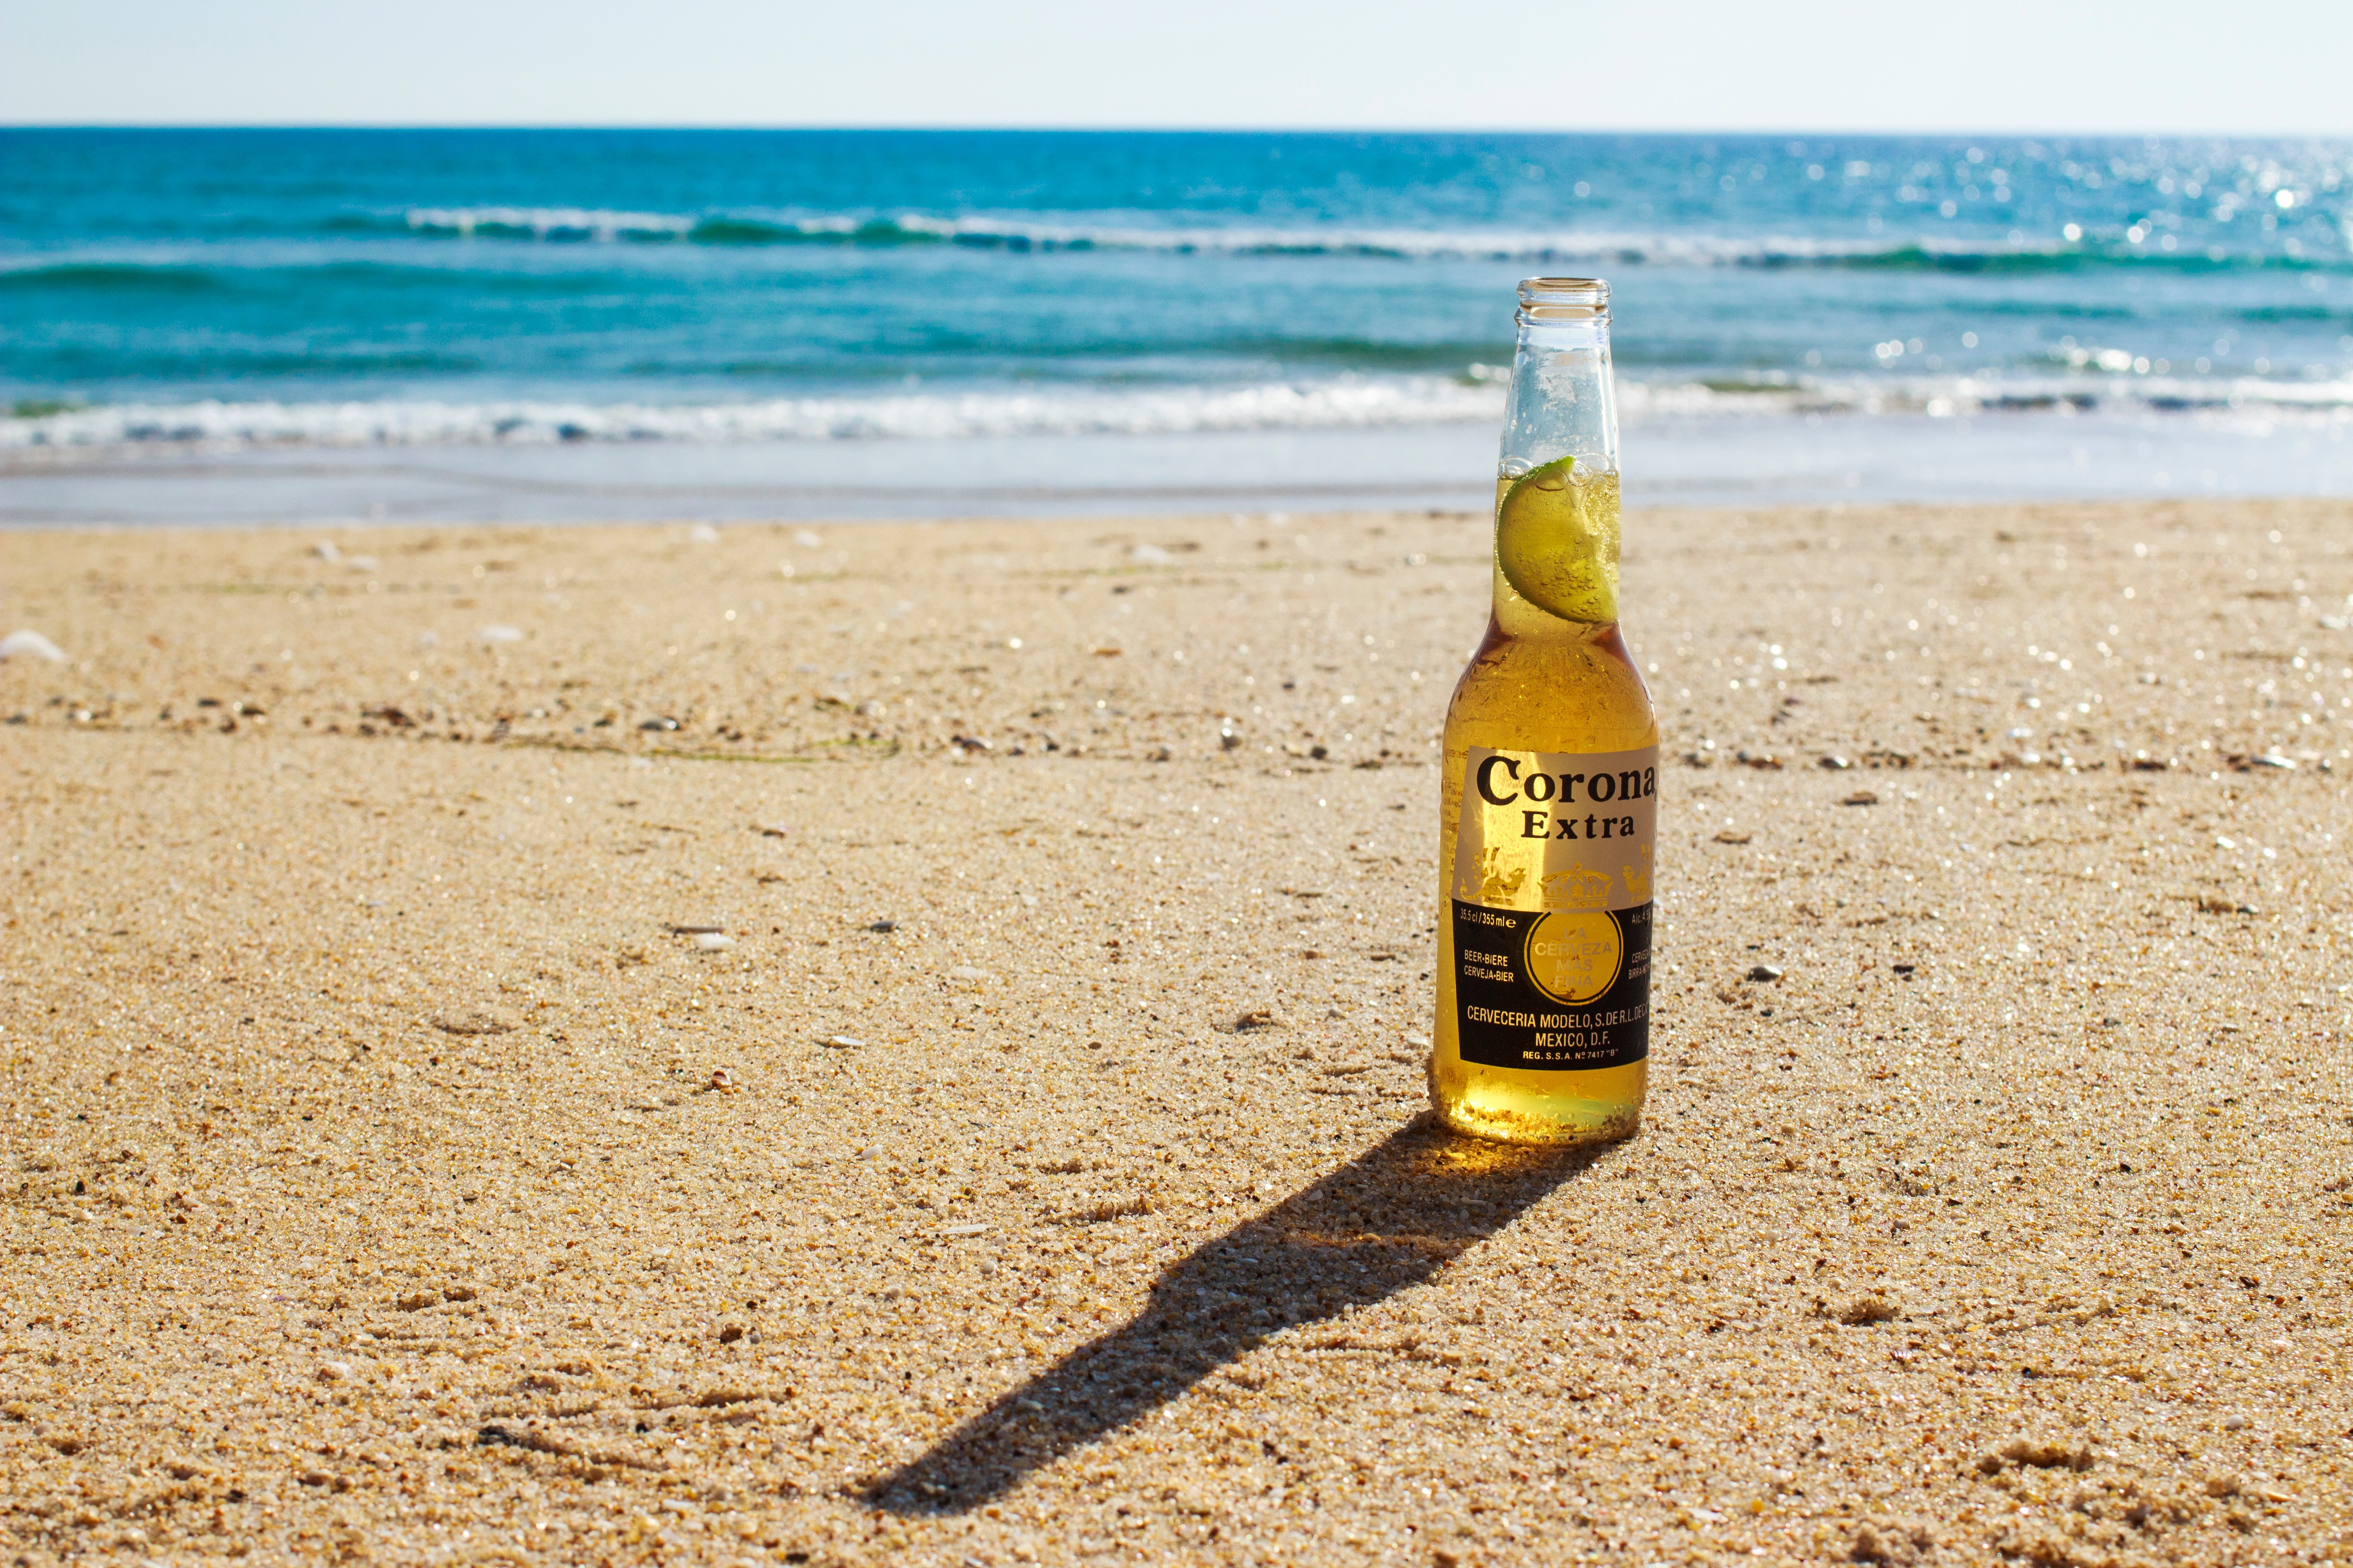
beach, sea, water, sand, drink, beer, corona